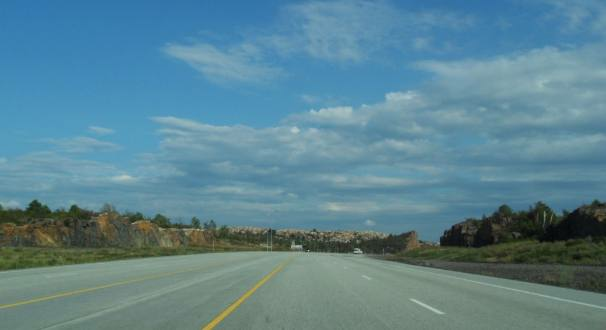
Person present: No